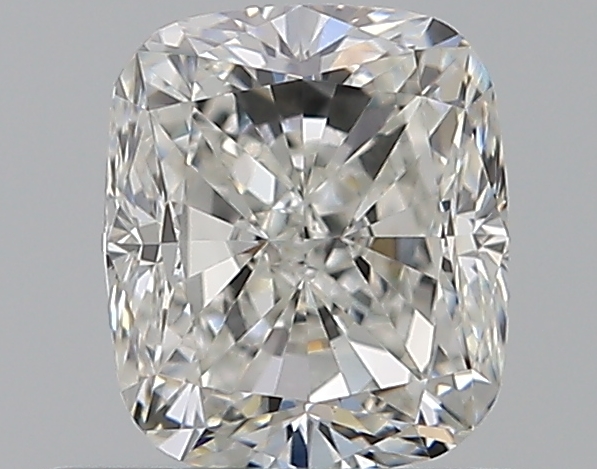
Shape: cushion
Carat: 0.71
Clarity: VS1
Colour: H
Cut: GD
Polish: EX
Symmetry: EX
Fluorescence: F
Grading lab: GIA
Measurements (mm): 5.27 x 4.53 x 3.34